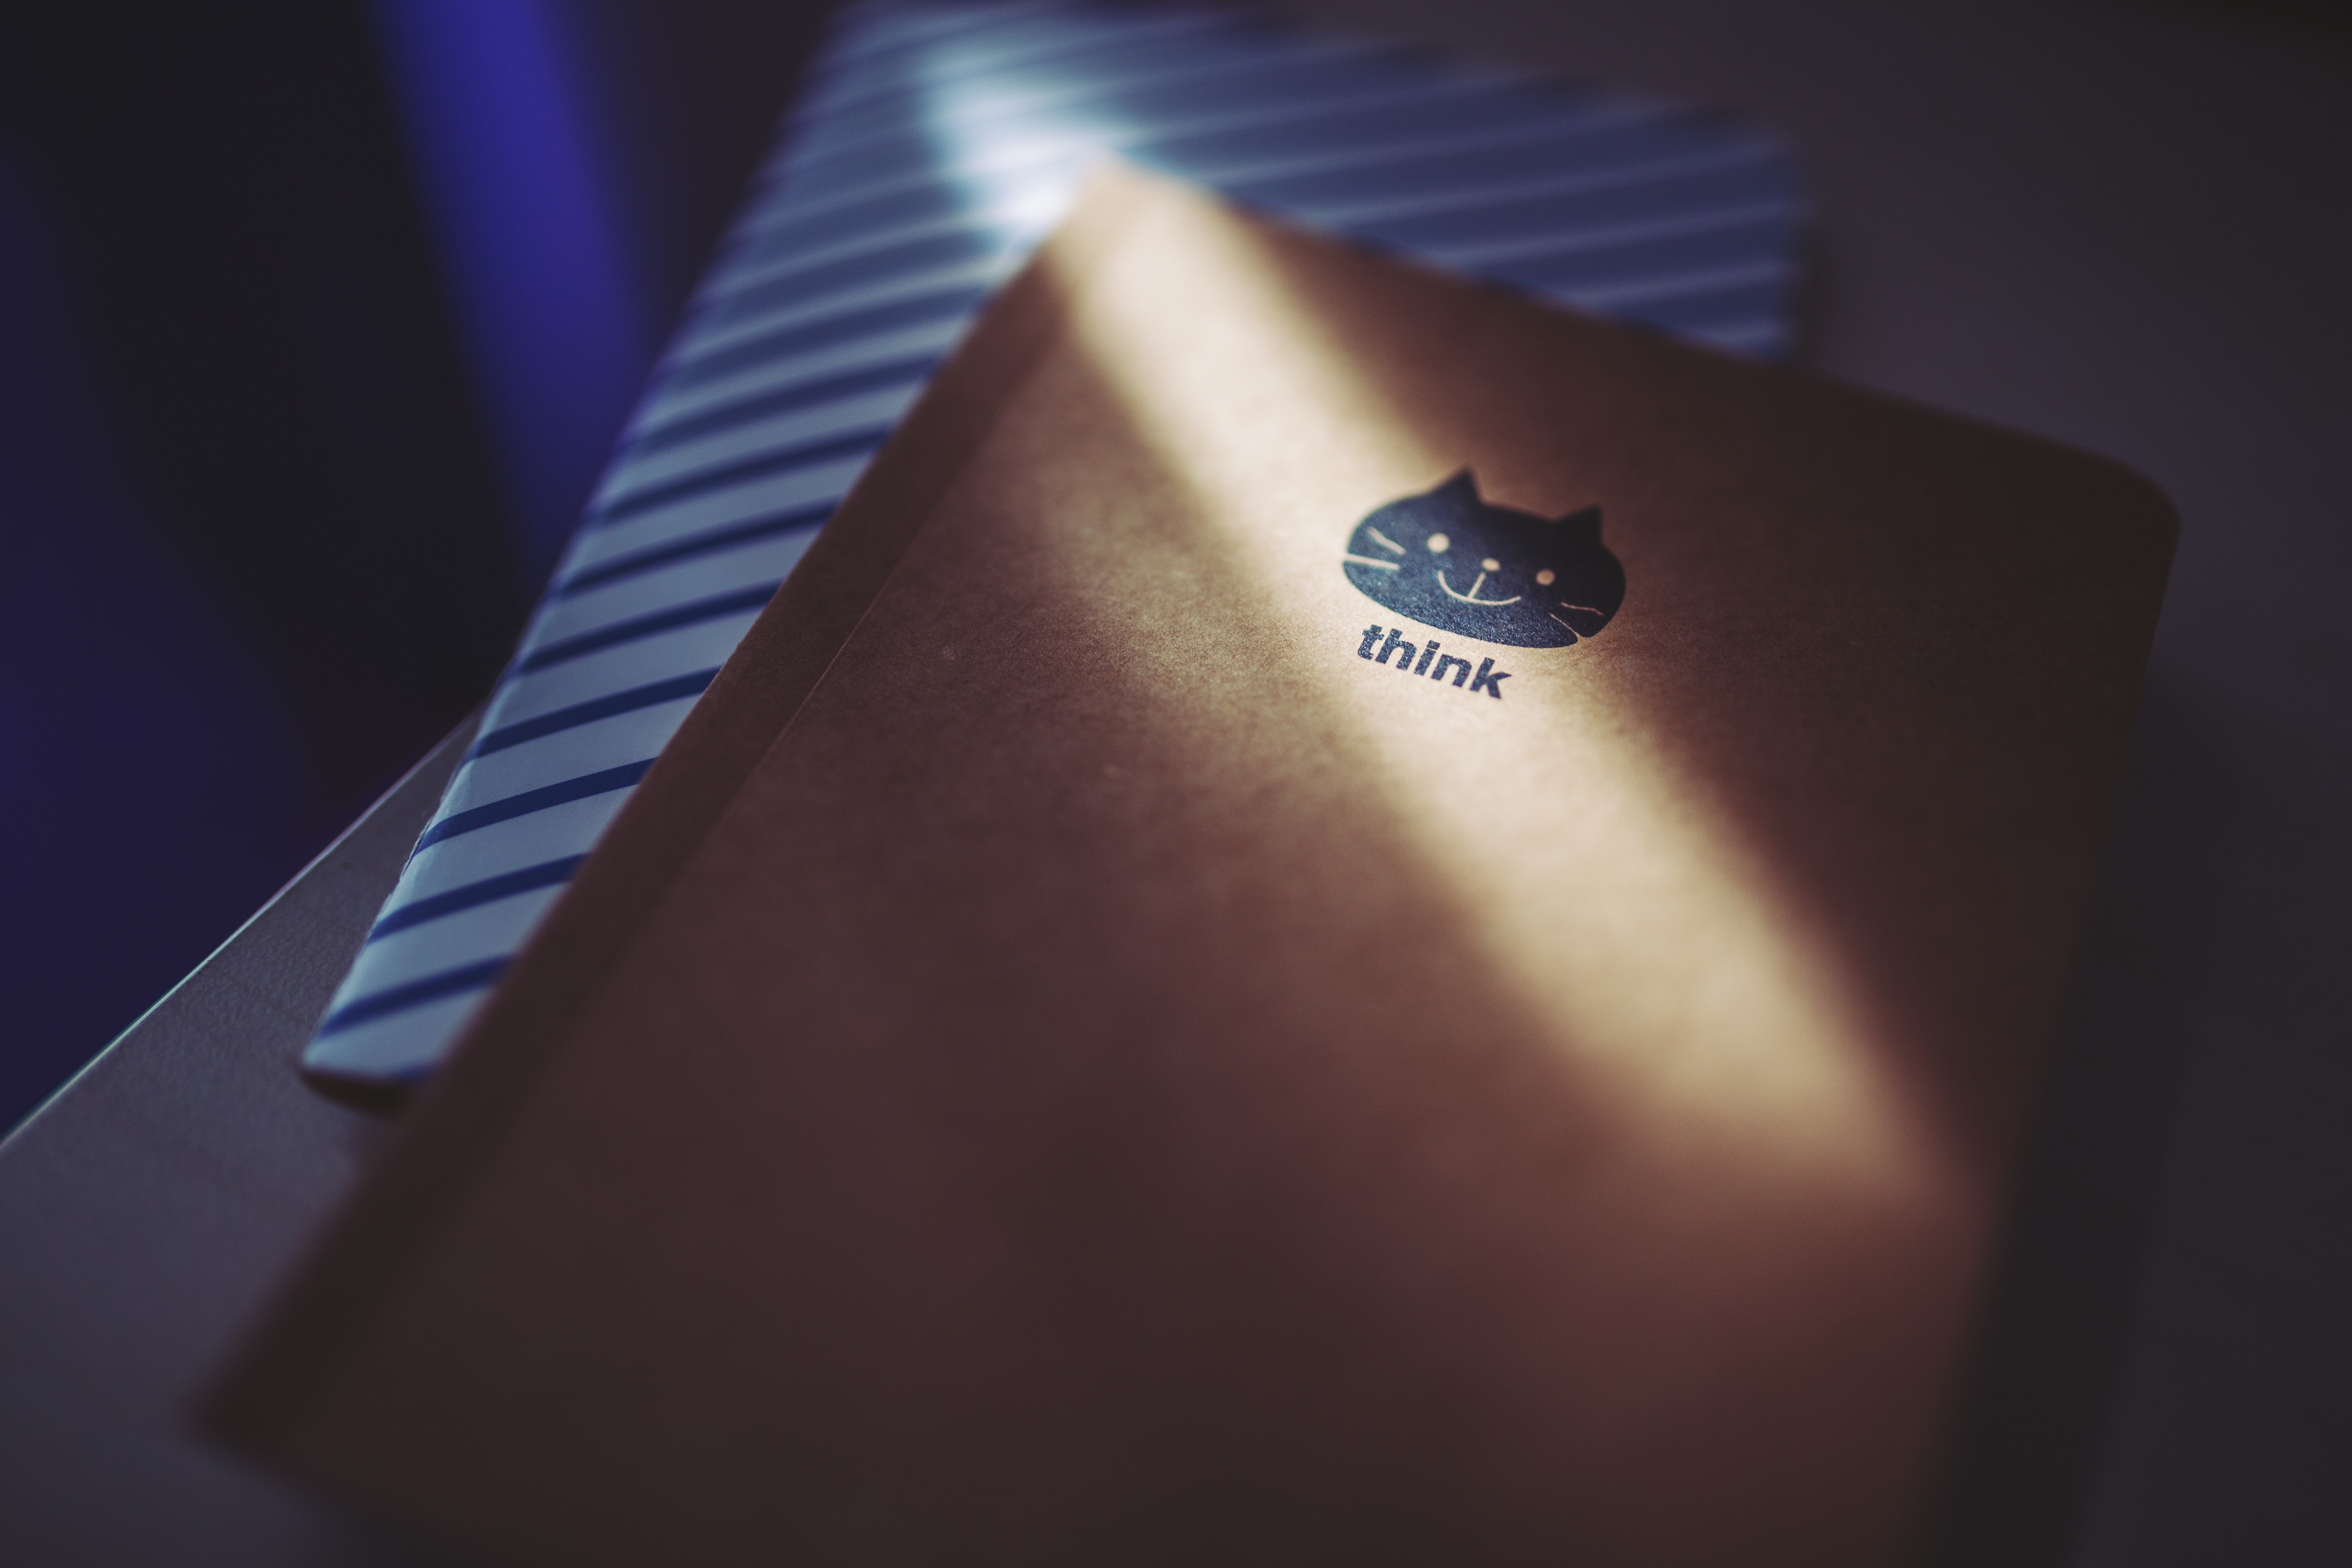
light, hand, triangle